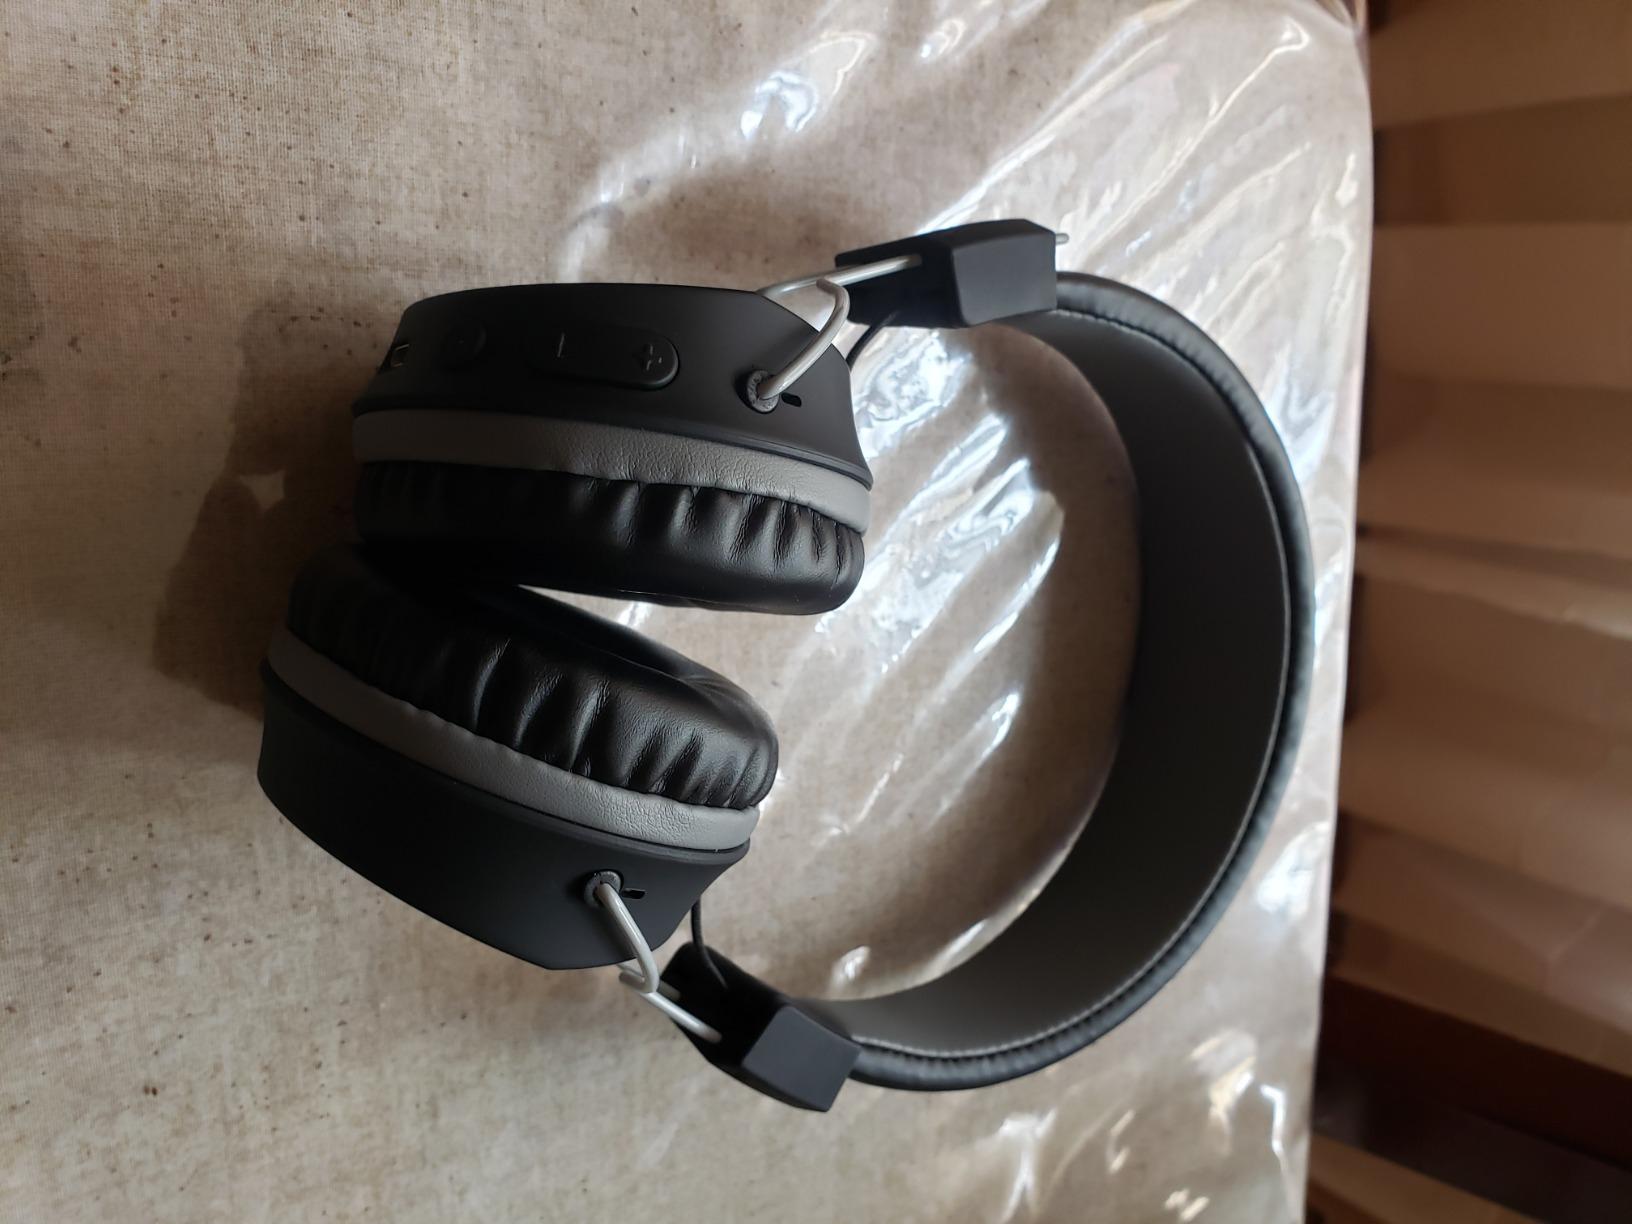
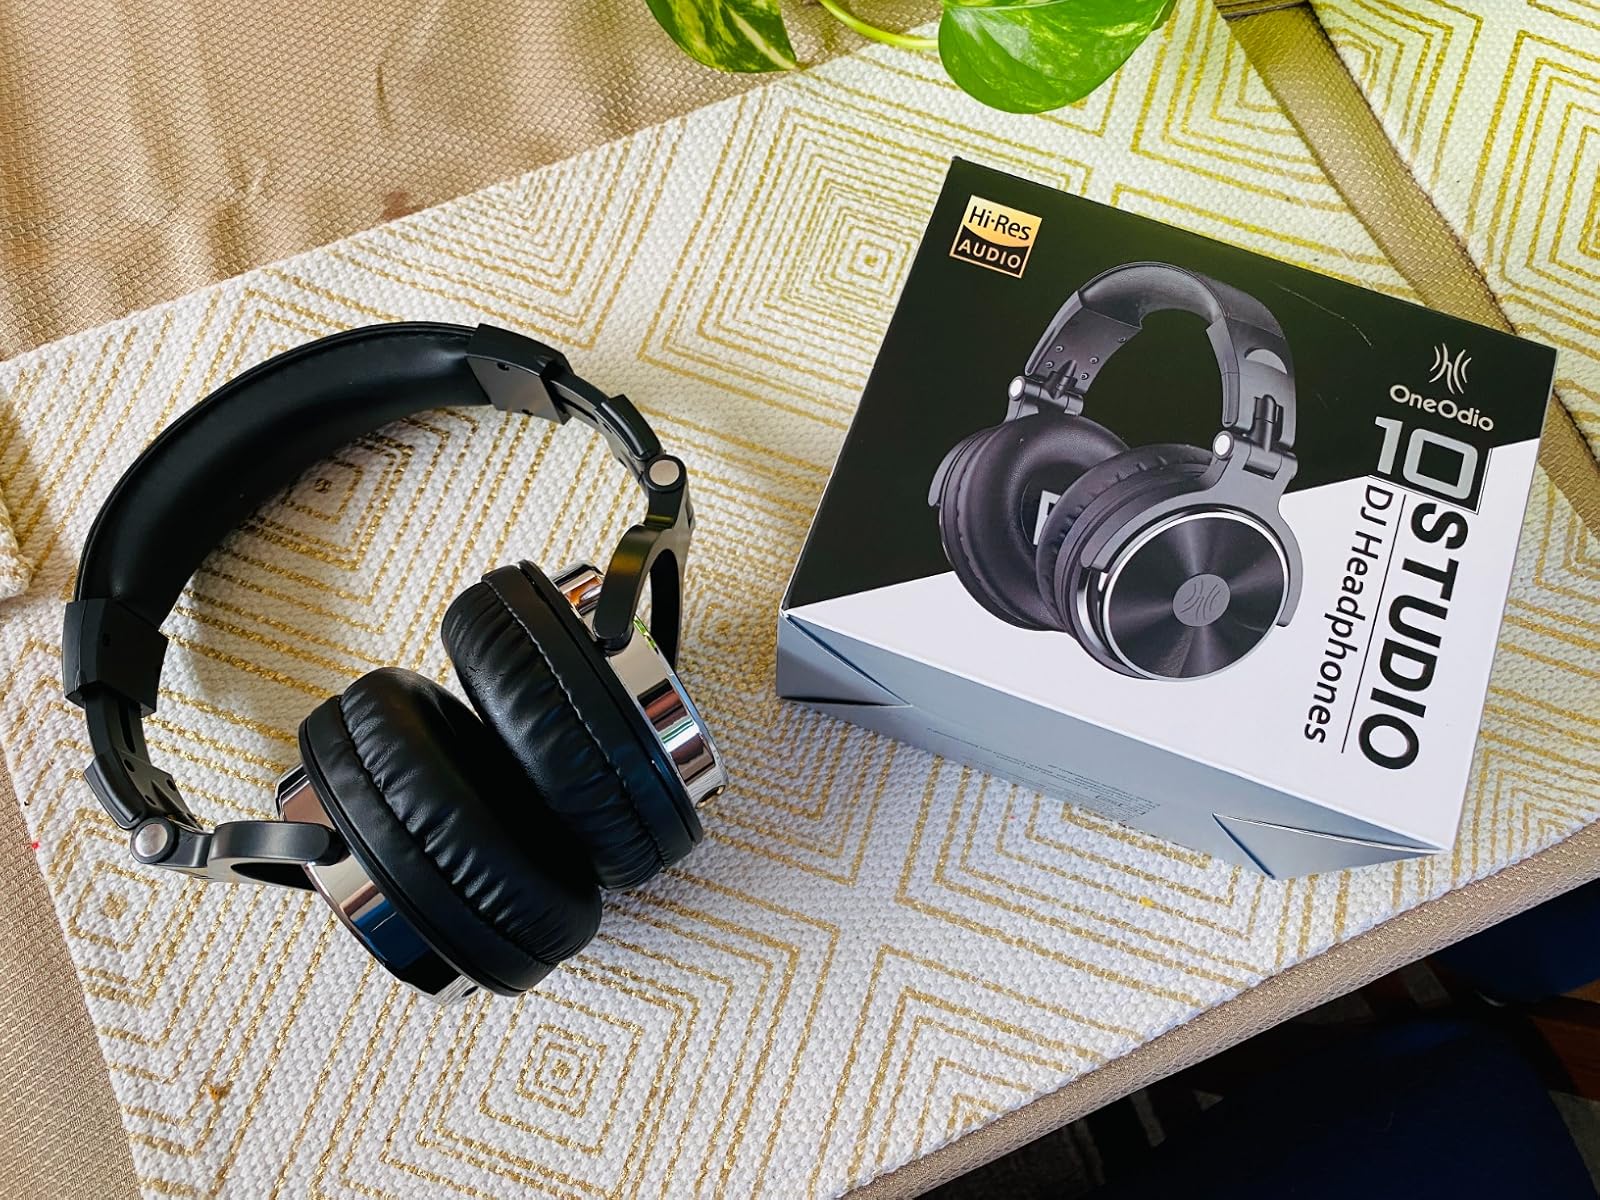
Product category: headphones
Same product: no